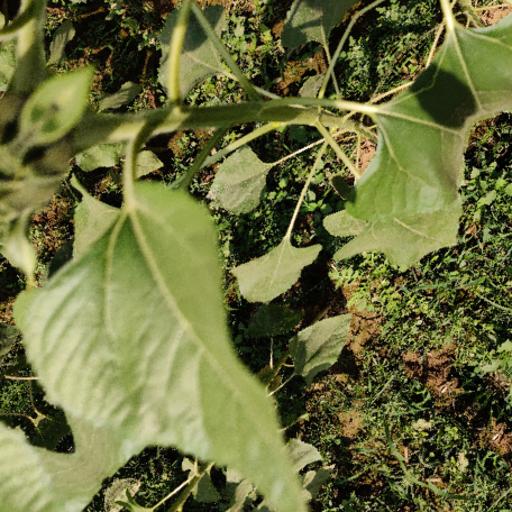
Label: Fresh_leaf